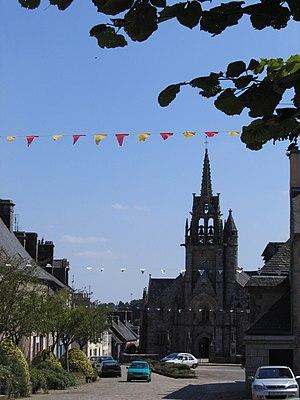
Guerlesquin Église
Guerlesquin [gɛʁlɛskɛ̃] est une commune du département du Finistère, dans la région Bretagne, en France. Historiquement, elle fait partie du Trégor. Guerlesquin est classée Petite cité de caractère, en raison de son passé et de ses façades en granite, et est incluse dans le Parc naturel régional d'Armorique.